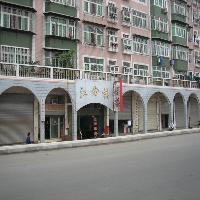
Weather: cloudy or overcast